Atlixco

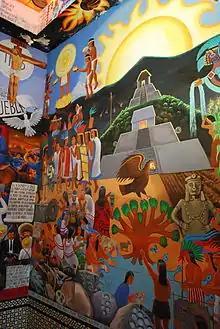
Section of Juan Manuel Martínez Caltenco's mural work in the municipal building depicting the municipality's history

The name "Atlixco" comes from a Nahuatl phrase which can be interpreted as either "water in the valley" or "water on the ground". Its main economic activity has earned the city the suffix of "de las flores" ("of the flowers"). The city of Atlixco received its coat of arms from King Philip II in 1579, which now represents the entire municipality.